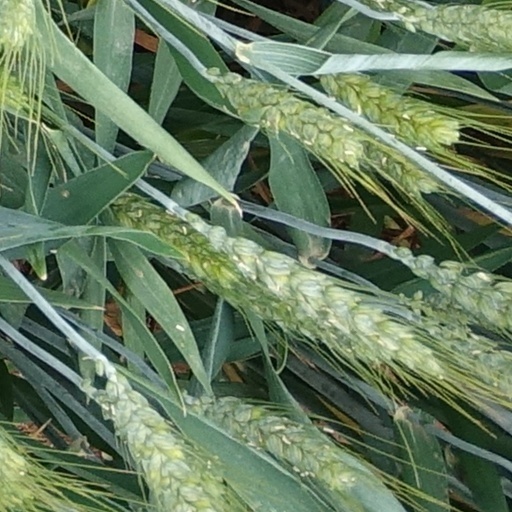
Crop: wheat